Describe the emotion expressed in this image:  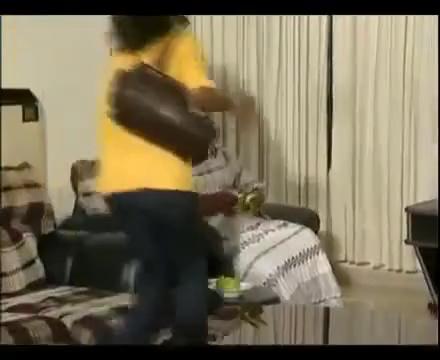
This person displays Pain, valence and arousal with low intensity.